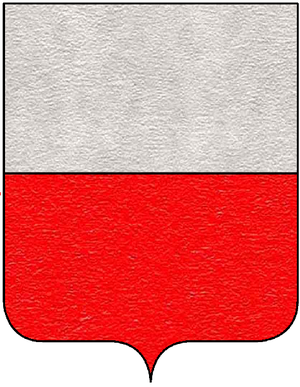
Les Dandolo sont une famille patricienne de Venise qui donna notamment plusieurs doges à « la Sérénissime ».
Marino Dandolo né au XIIᵉ siècle à Venise et mort au XIIIᵉ siècle fut seigneur d'Andros dans les Cyclades suite à la Quatrième Croisade.